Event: Nepal Earthquake
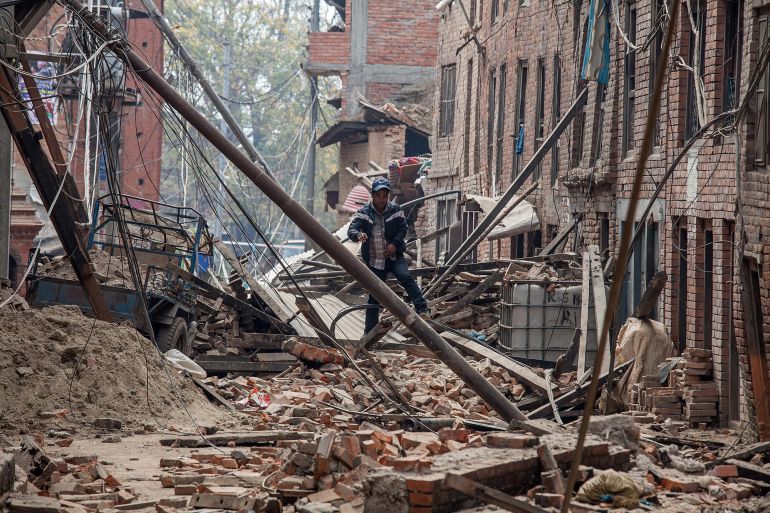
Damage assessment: damage